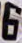
Number: 6